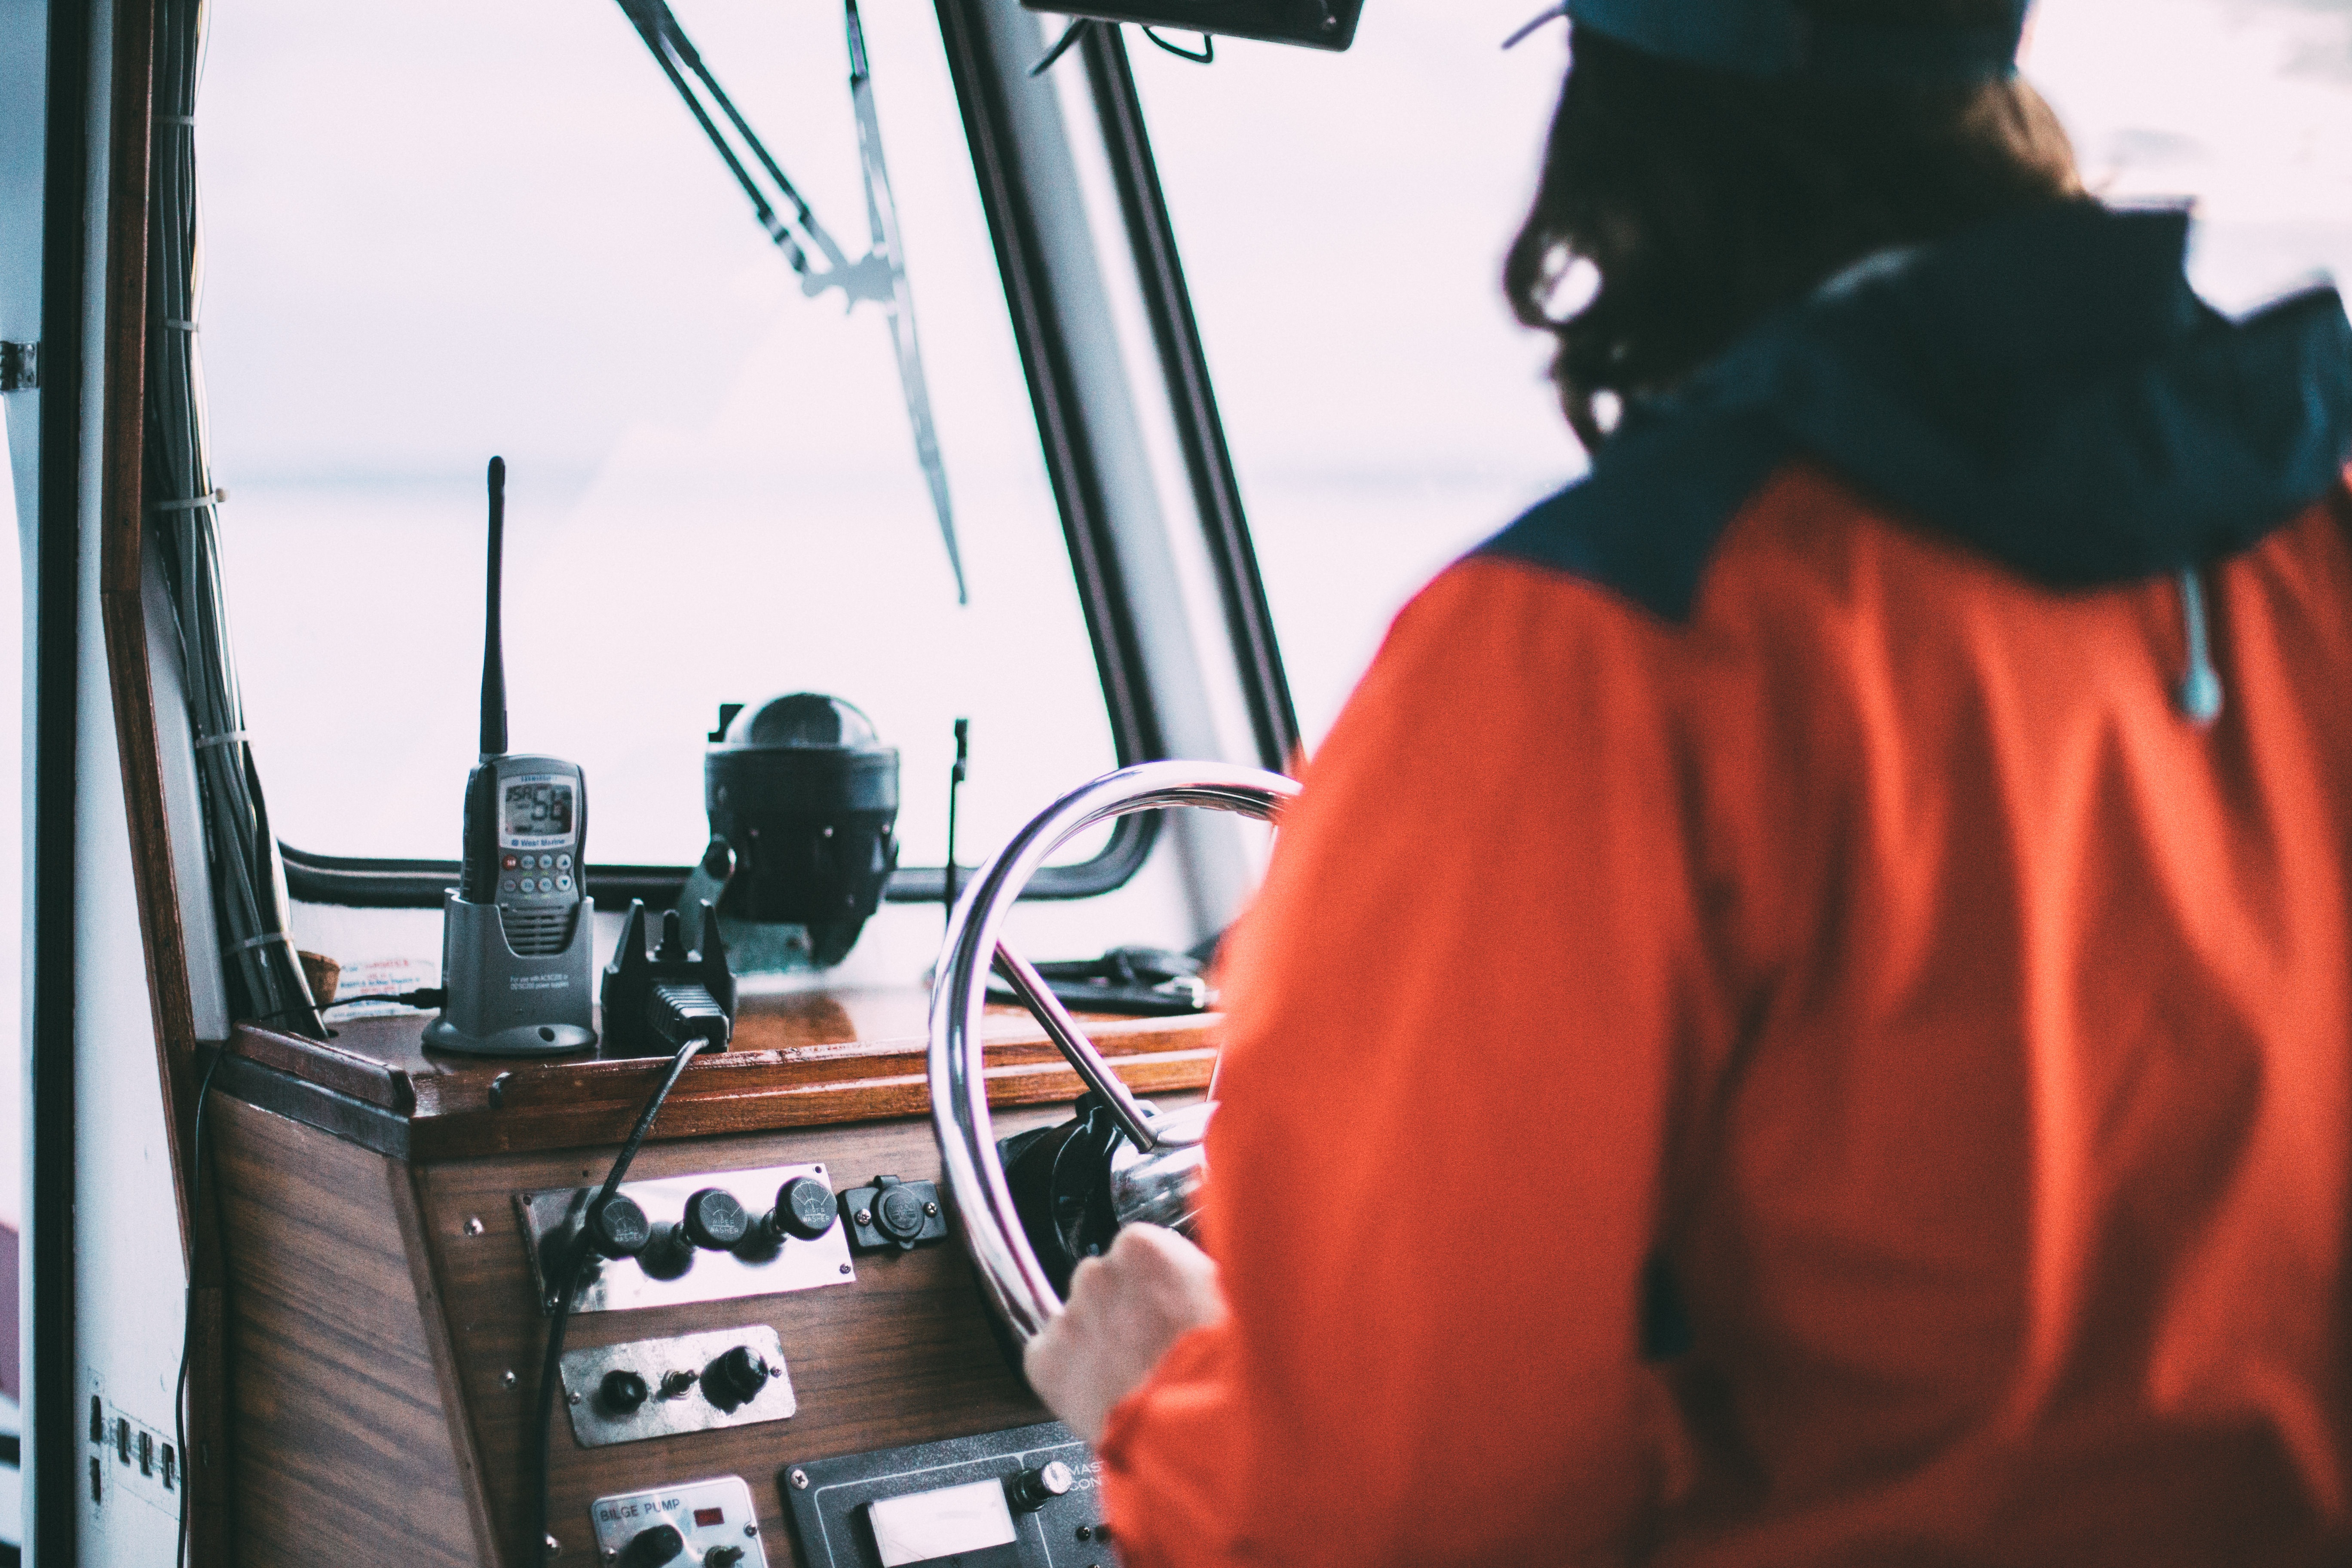
man, technology, driving, steering wheel, radio, watercraft, depth of field